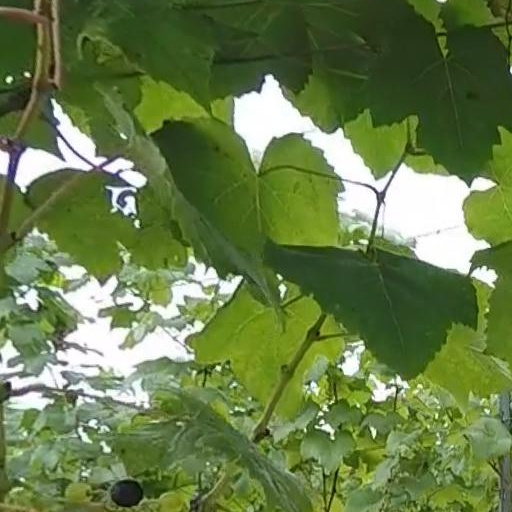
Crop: grape